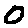
Label: 0